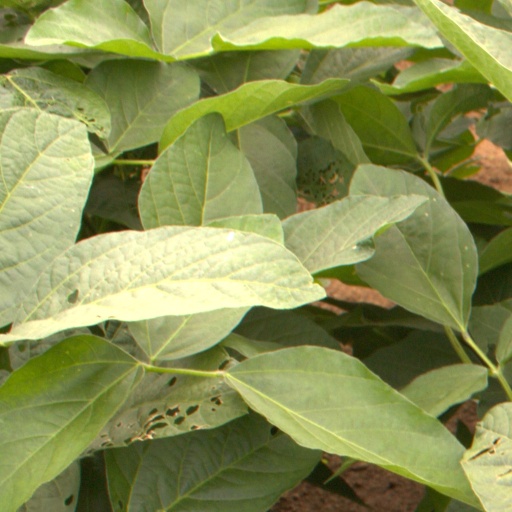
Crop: soybean